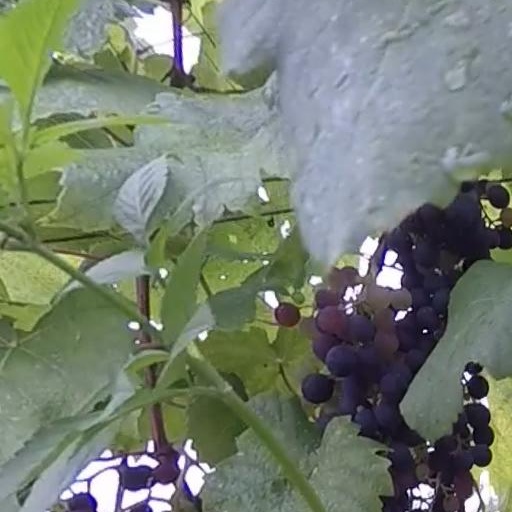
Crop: grape